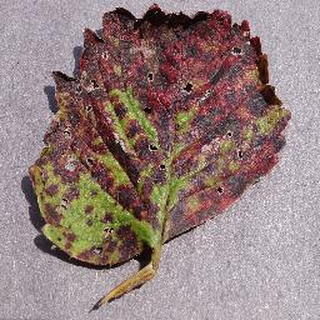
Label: strawberry_leaf_scorch